Noise in music

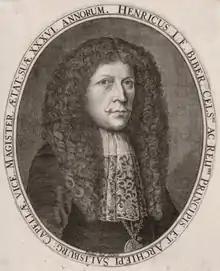
Heinrich Ignaz Franz Biber introduced noises into string music for programmatic effects

Percussive effects in imitation of drumming had been introduced to bowed-string instruments by early in the 17th century. The earliest known use of "col legno" (tapping on the strings with the back of the bow) is found in Tobias Hume's "First Part of Ayres" for unaccompanied viola da gamba (1605), in a piece titled "Harke, Harke". Carlo Farina, an Italian violinist active in Germany, also used "col legno" to mimic the sound of a drum in his "Capriccio stravagante" for four stringed instruments (1627), where he also used devices such as "glissando", tremolo, pizzicato, and "sul ponticello" to imitate the noises of barnyard animals (cat, dog, chicken). Later in the century, Heinrich Ignaz Franz Biber, in certain movements of "Battalia" (1673), added to these effects the device of placing a sheet of paper under the A string of the double bass, in order to imitate the dry rattle of a snare drum, and in "Die liederliche Gesellschaft von allerley Humor" from the same programmatic battle piece, superimposed eight different melodies in different keys, producing in places dense orchestral clusters. He also uses the percussive snap of fortissimo "pizzicato" to represent gunshots.